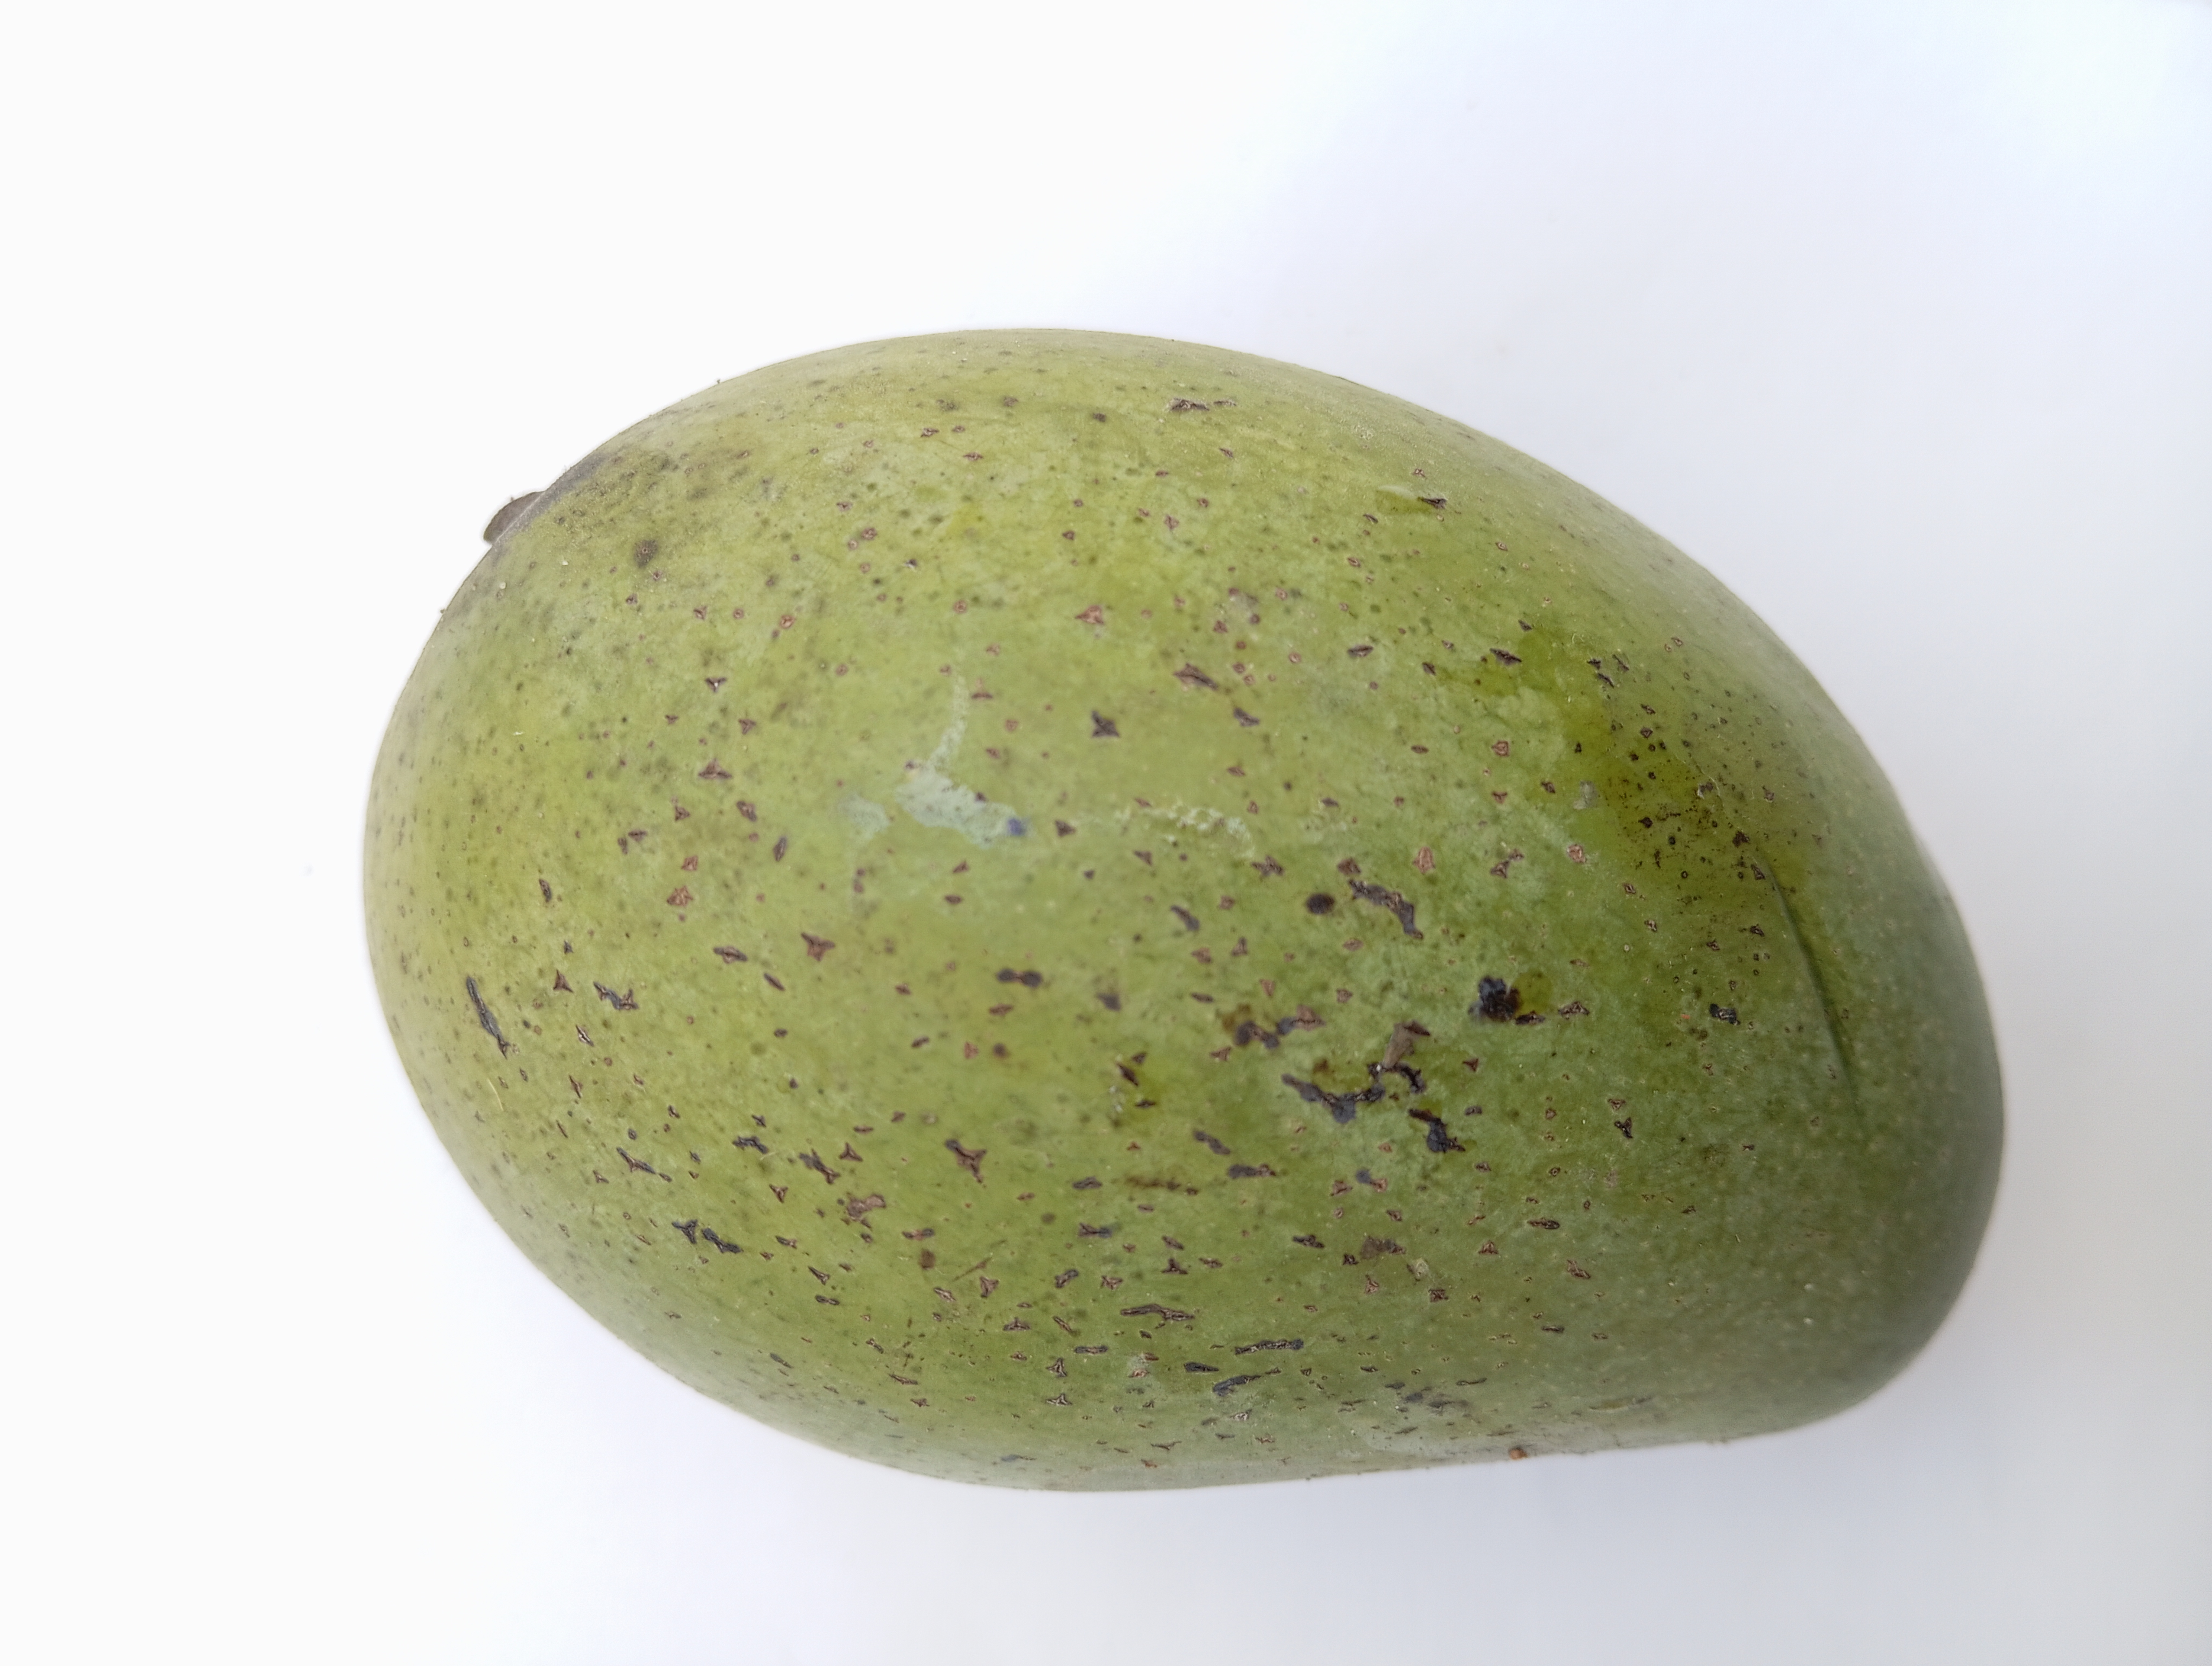
Mango variety: Amrapali